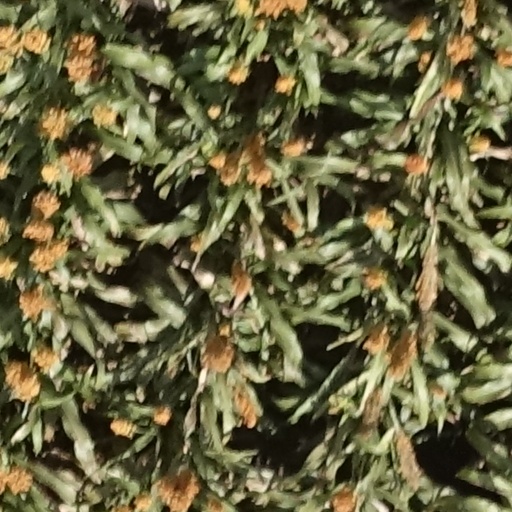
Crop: sorghum